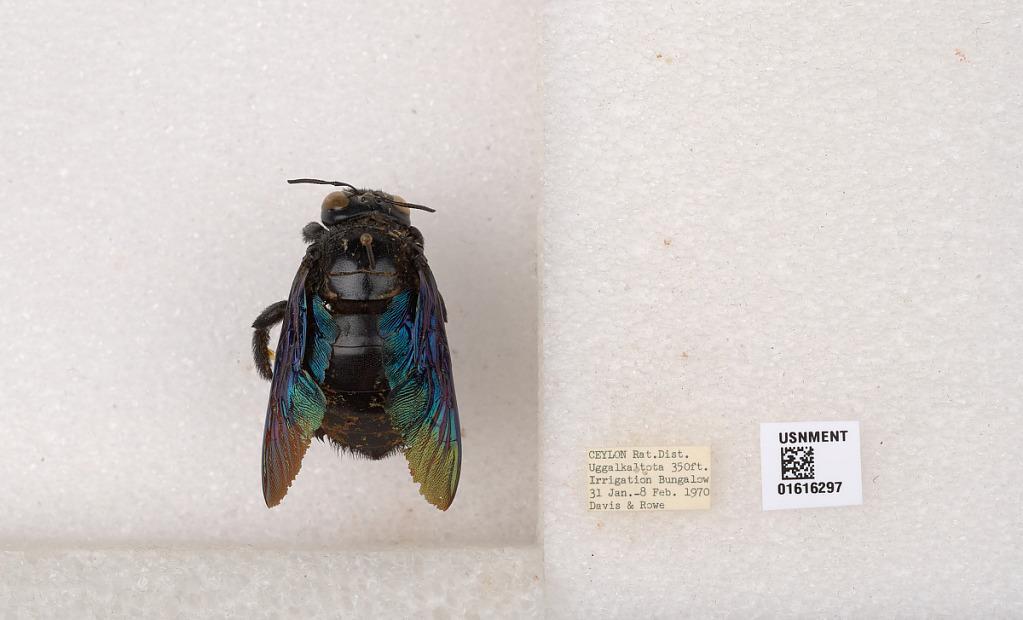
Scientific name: Xylocopa (Mesotrichia) tenuiscapa Westwood
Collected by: J. Costa & Rowe
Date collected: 1970-1-31
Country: Sri Lanka
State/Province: Sabaragamuwa
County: Ratnapura
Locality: Uggalkaltota Irrigation Bungalow